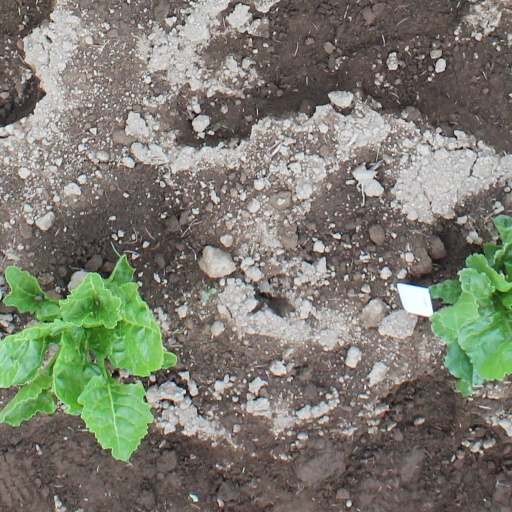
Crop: sugar beet